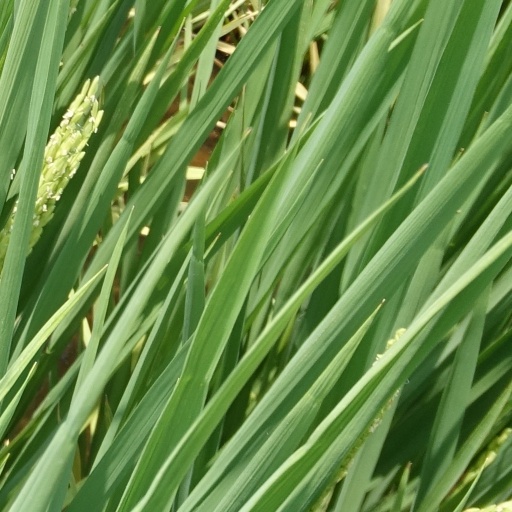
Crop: rice